Overlanding

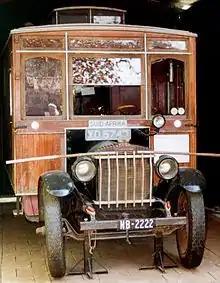
The Weston motorcaravan at Winterton Museum

In the early 1920s, John Weston and family travelled from Britain to Greece and back in a converted US built Commerce one ton truck with a Continental N engine. At the time, the Weston family was based in Europe but returned to South Africa, their homeland, in 1924, taking the vehicle with them. In 1931, the family set out in the same truck from the south-western tip of Africa and drove to Cairo and on to Britain. Not only is this story well-documented but remarkably the vehicle is still extant. In 1975, following renovation, it featured in the International Veteran and Vintage Car Rally from Durban to Cape Town and was then donated to the Winterton Museum, KwaZulu Natal, South Africa, where it can be seen today.